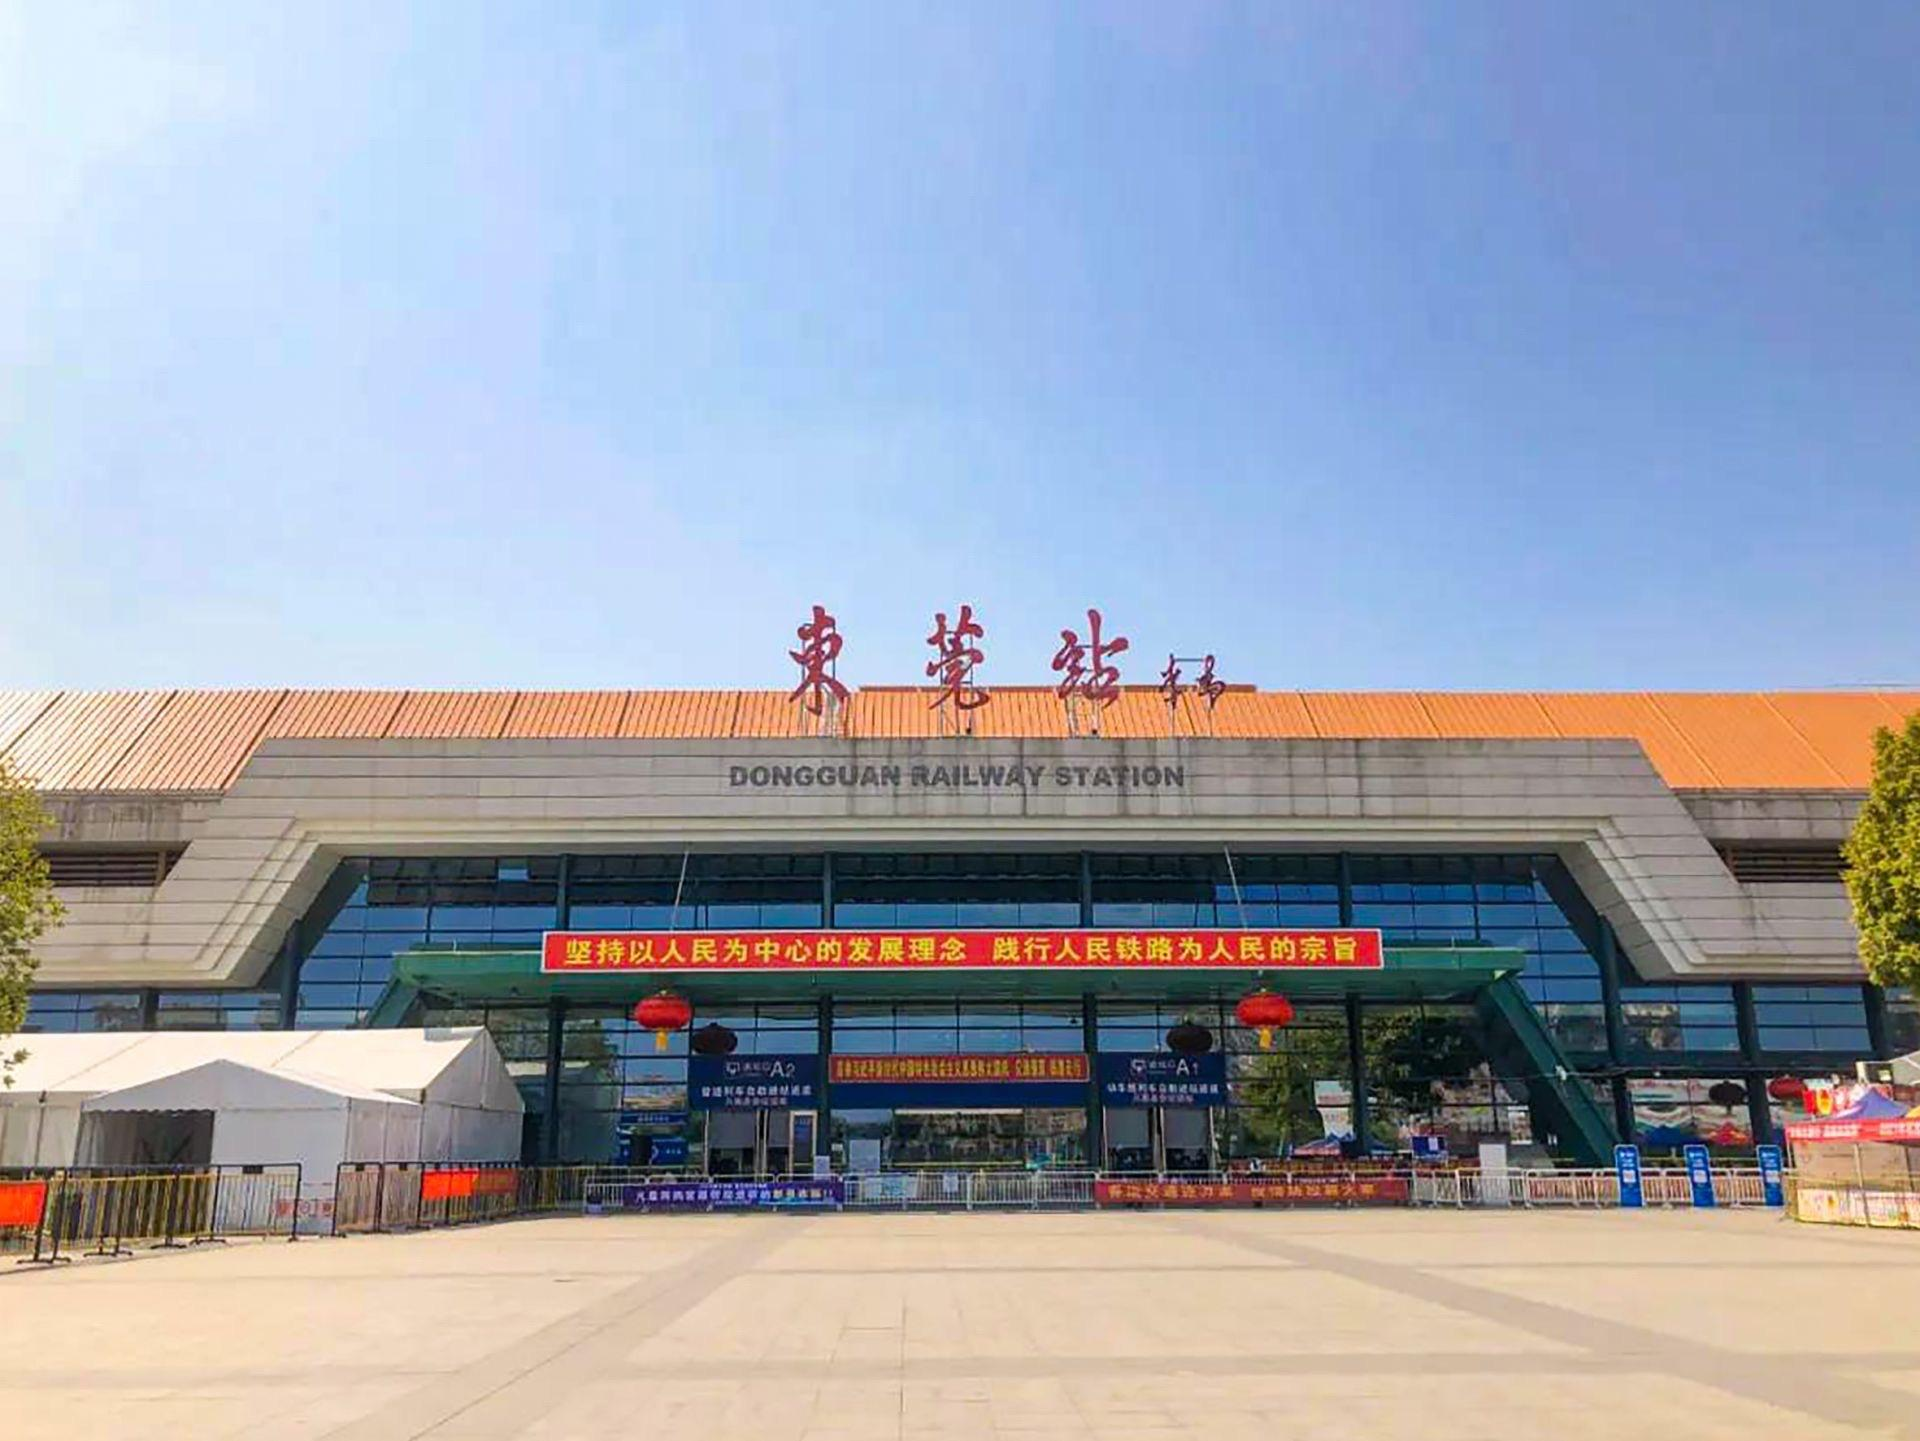
地标名称：东莞站